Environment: real
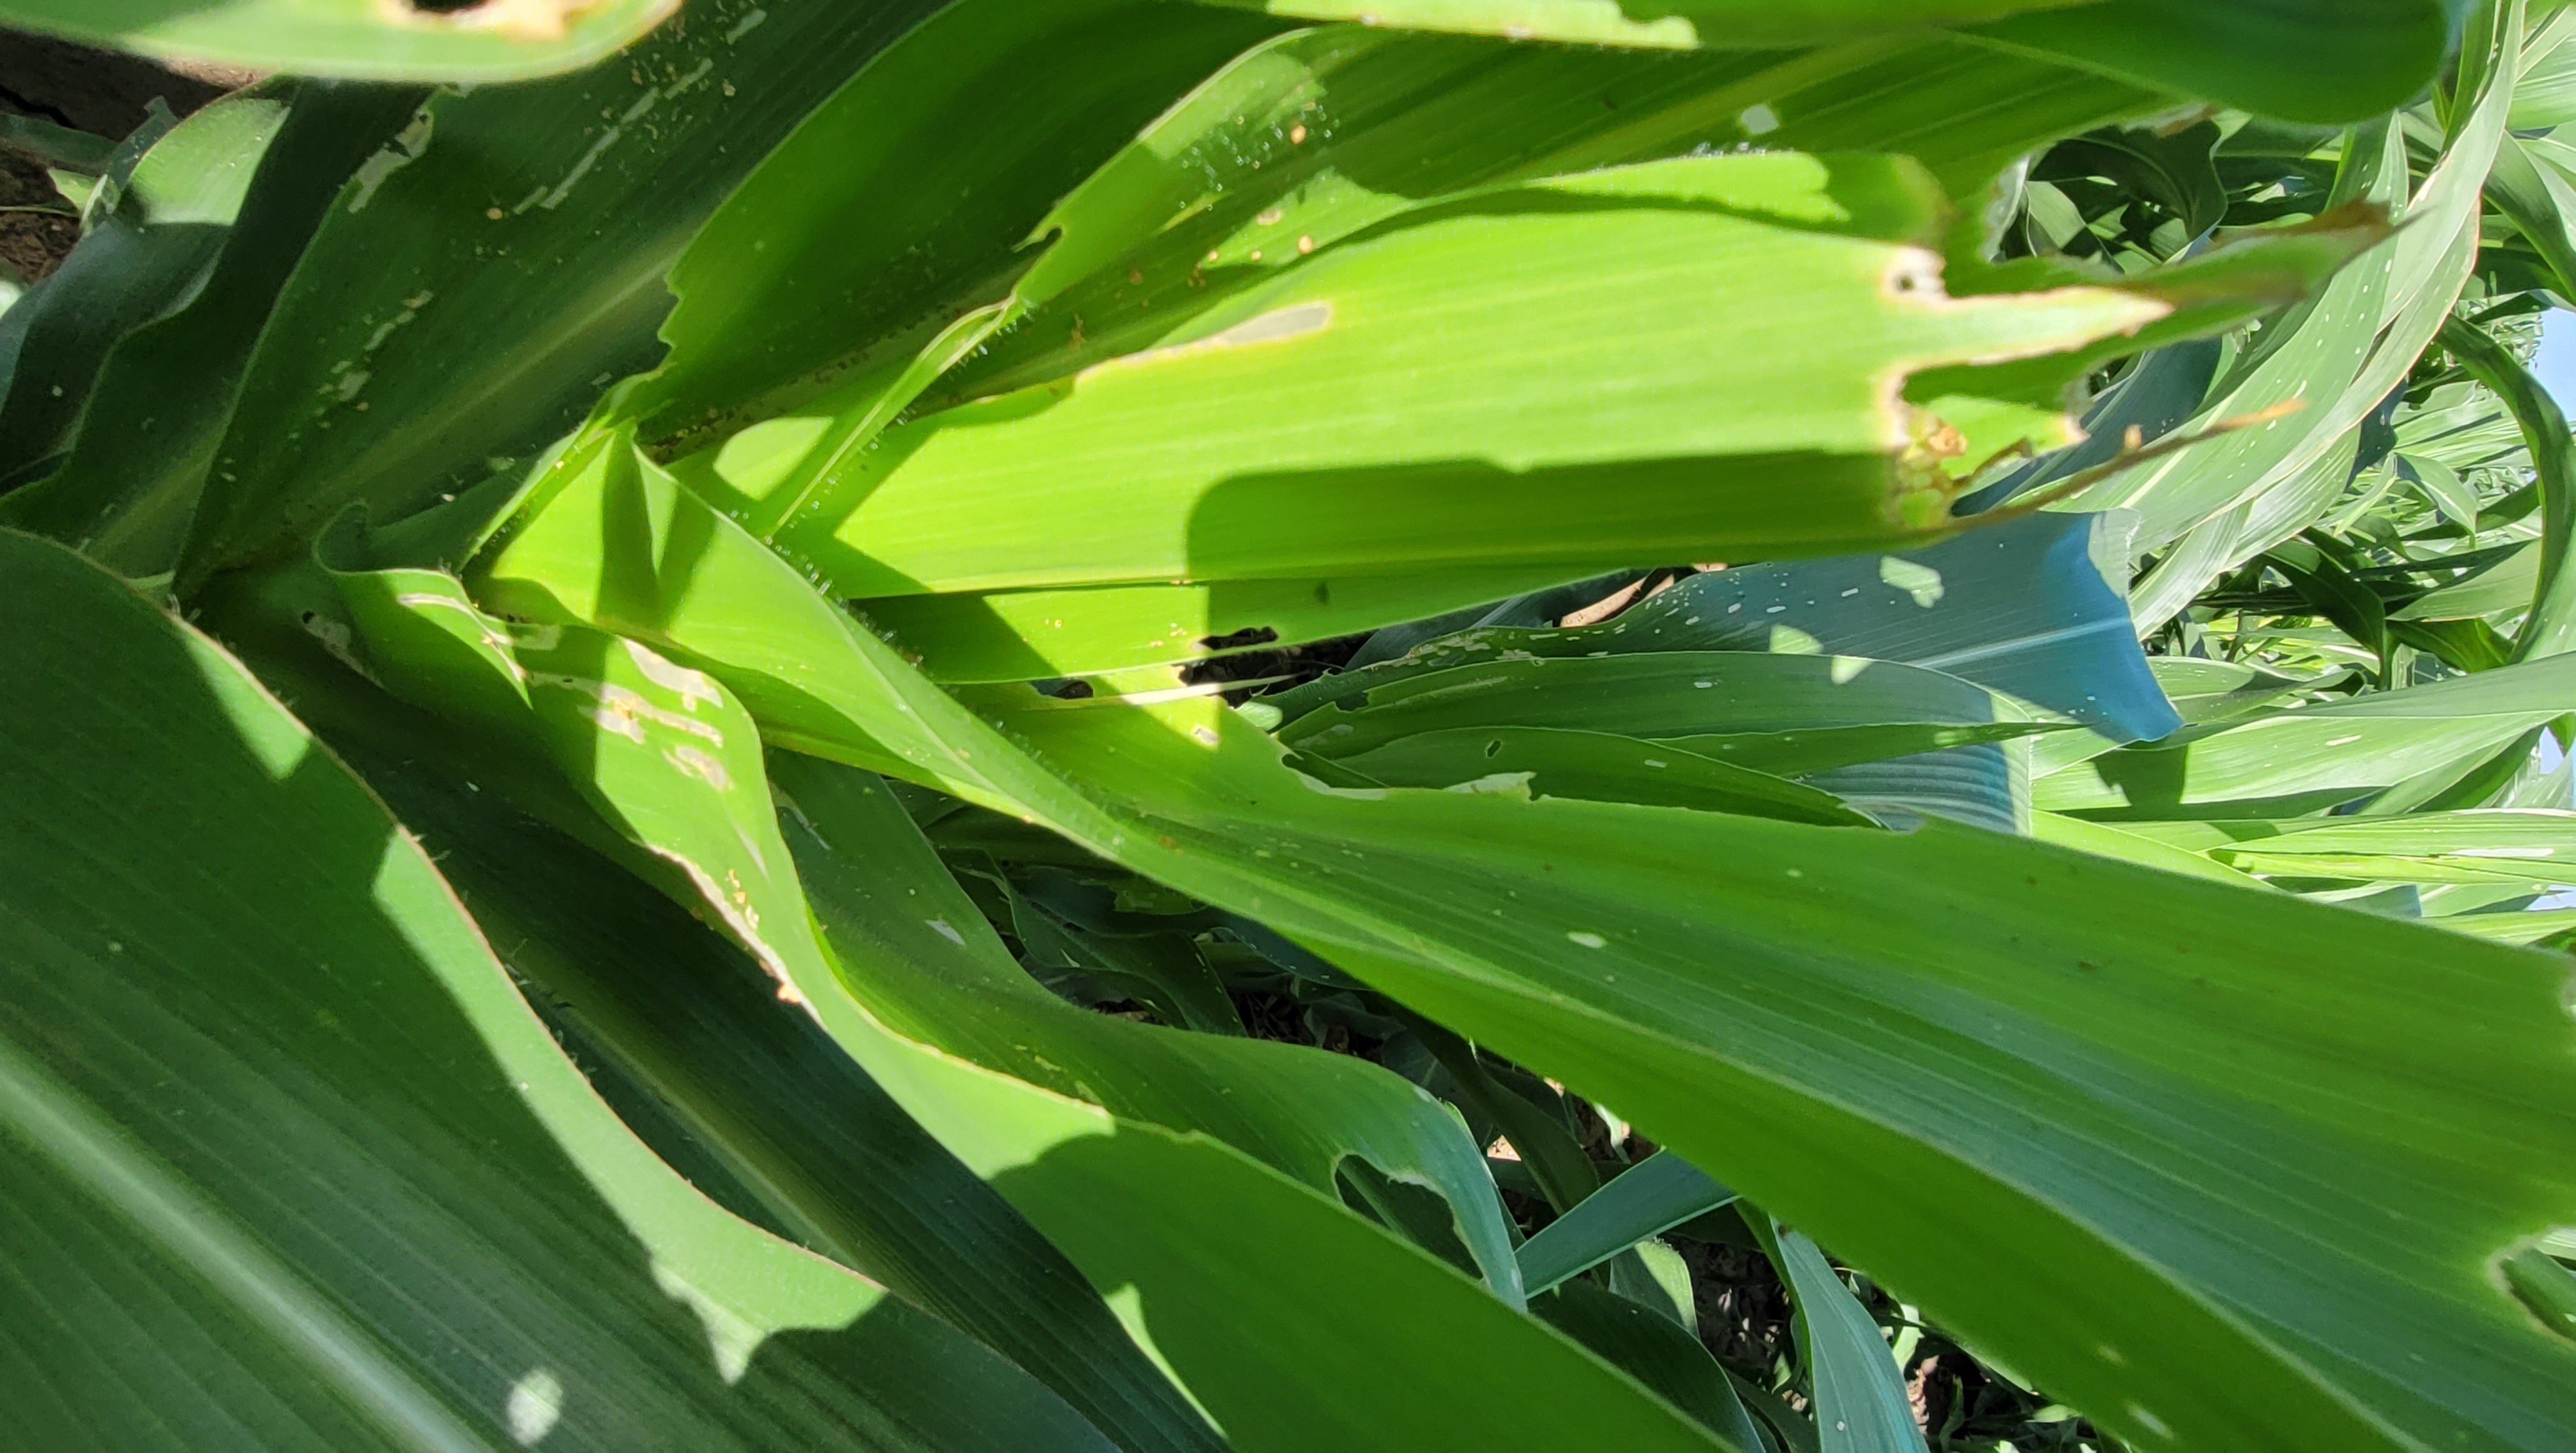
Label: fall_armyworm